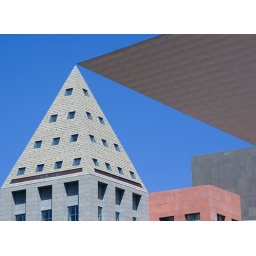
A careful shooting angle makes the Art Museum roof &amp;quot;touch&amp;quot; the office building in downtown Denver's Art District.